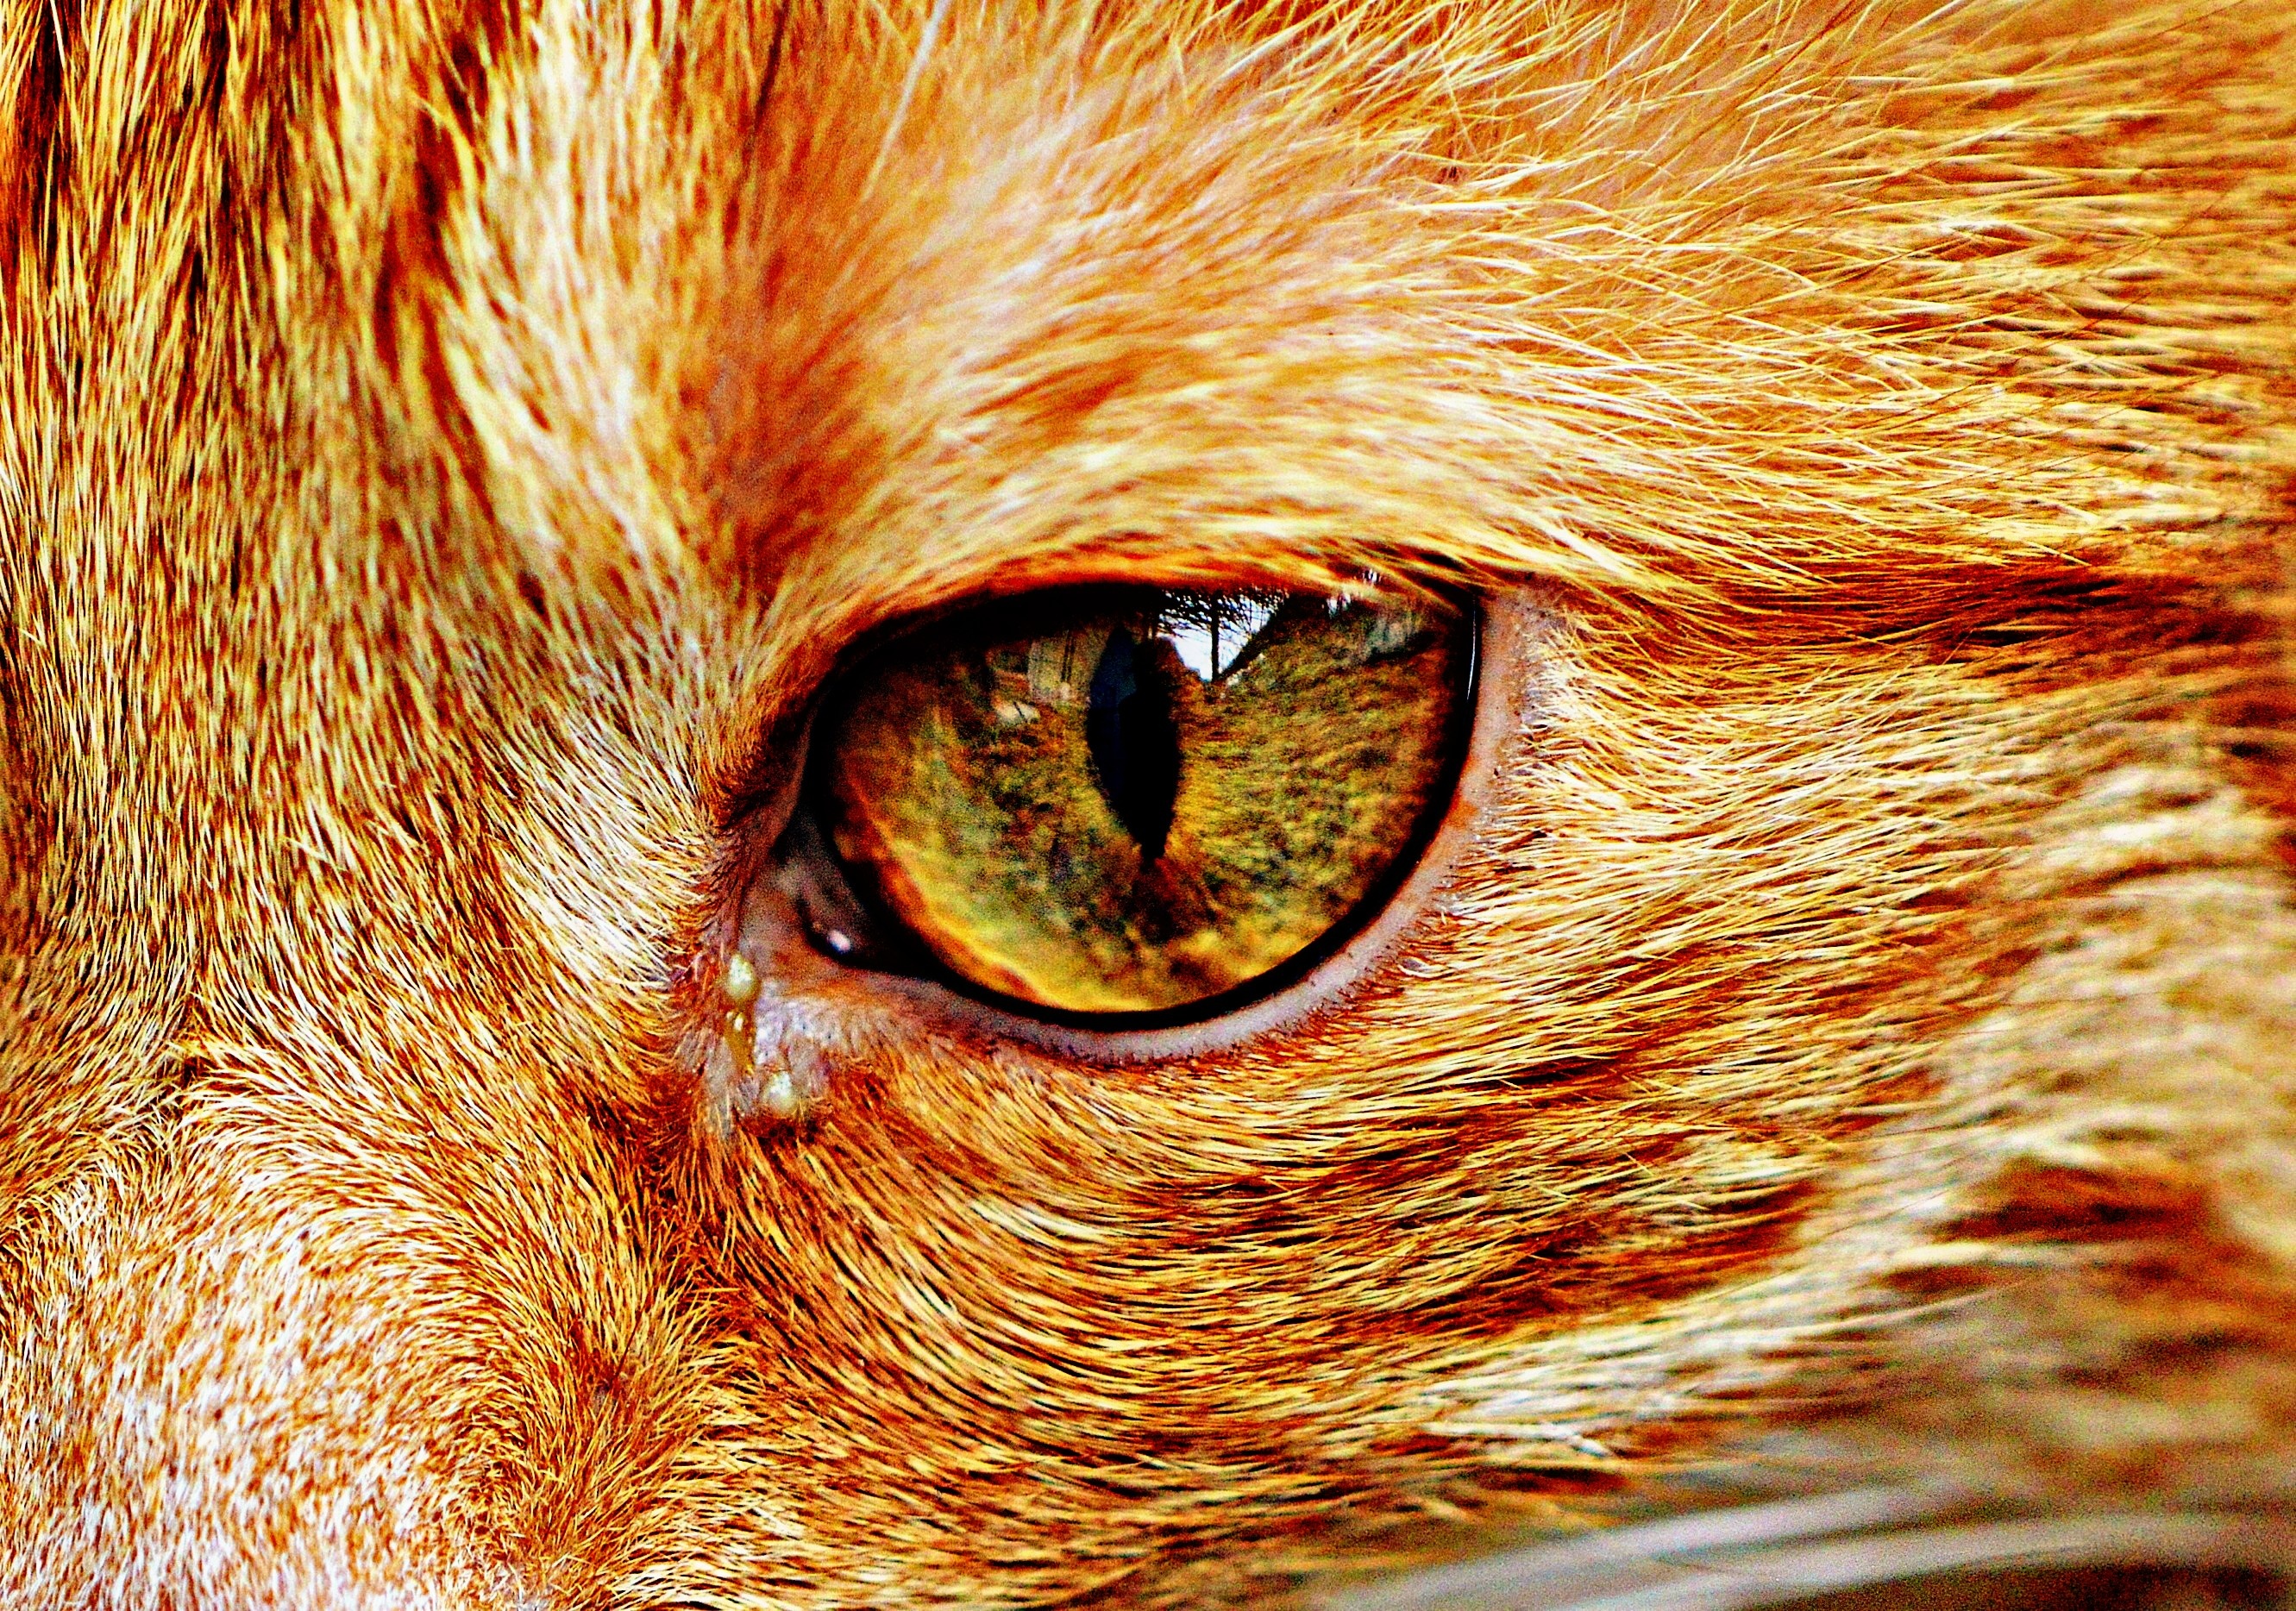
sweet, animal, cute, pet, fur, red, kitten, cat, mammal, playful, close up, human body, nose, whiskers, tiger, eye, adidas, head, organ, cuddly, animal world, domestic cat, mackerel, cat face, macro photography, young cat, red mackerel tabby, red cat, small to medium sized cats, cat like mammal